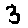
Label: 3